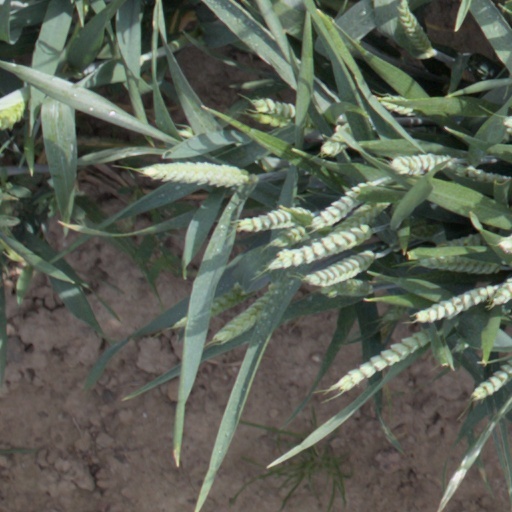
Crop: wheat